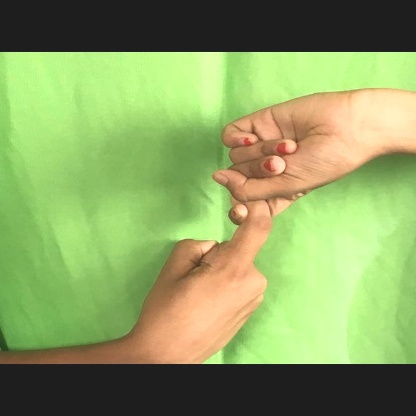
Mudra: Pasha